No. 70 Squadron RAF

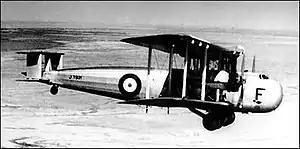
Vickers Type 264 Valentia transport

The Vickers Valentia replaced the Victorias in November 1934. 70 squadron is recorded as being based at RAF Habbaniya from 1937–9 and in August 1939, it returned to Egypt.